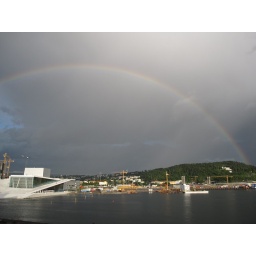
This rainbow seems to connect the Ekeberg hill with the shiny white Opera building in Oslo.